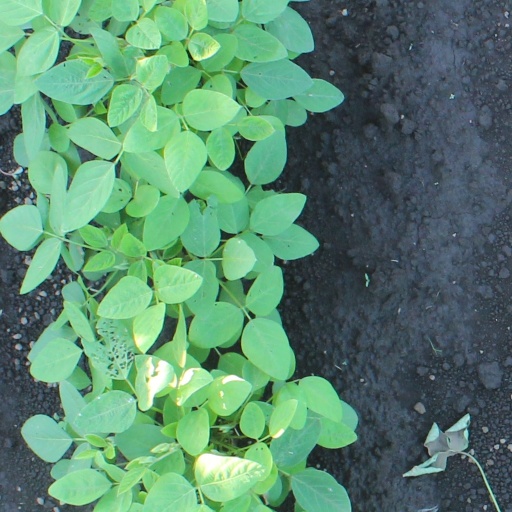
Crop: soybean